Grand Theatre, Southampton

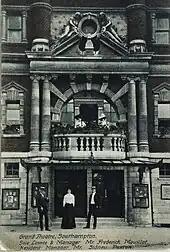
The staff of the Grand Theatre, Southampton in 1907

It opened on 5 December 1898 with a performance of "The Little Minister" by Frederick Harrison; it was performed by the theatrical company of Cyril Maude. The foundation stone was dedicated by the actress Mrs Kendal on 15 November 1898.